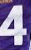
Number: 4